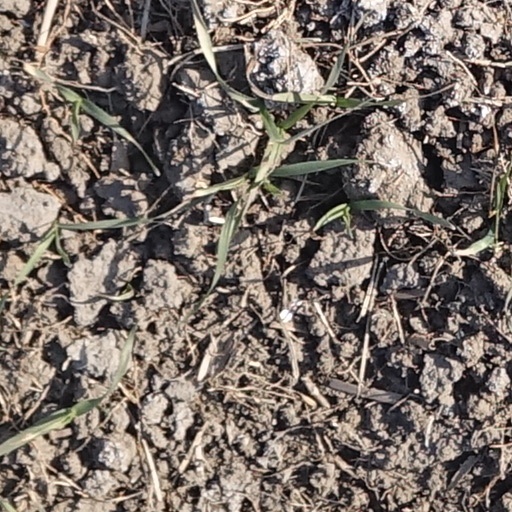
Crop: wheat